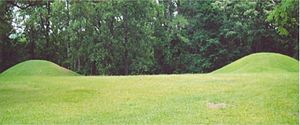
Natchez Trace / Vejens oprindelse
2000 år gamle gravhøje ved vejen
Natchez Trace er, eller rettere var, en ca. 700 km lang vej eller sti, der strakte sig fra Natchez i Mississippi til Nashville i Tennessee. Vejen sammenbandt Mississippifloden og Cumberlandfloden. Vejen blev oprindeligt primært brugt af de oprindelige amerikanere, og senere af hvide opdagelsesrejsende, pelsjægere, soldater og handelsrejsende. I slutningen af det 18. og begyndelsen af det 19. århundrede var det en af Nordamerikas væsentligste færdselsårer til lands. I dag eksisterer kun spredte rester at den oprindelige vej.